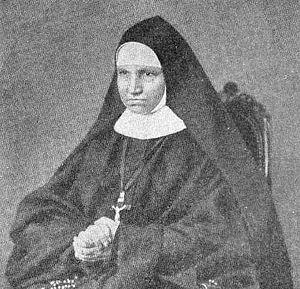
Cette page dresse la liste des personnes béatifiées par le pape François.
Élisabeth Eppinger en religion Mère Alphonse-Marie est une religieuse française, fondatrice des Sœurs du Très Saint Sauveur et reconnue bienheureuse par l’Église catholique. Surnommée « l’extatique de Niederbronn », Mère Alphonse-Marie est béatifiée le 9 septembre 2018 dans la cathédrale Notre-Dame de Strasbourg.